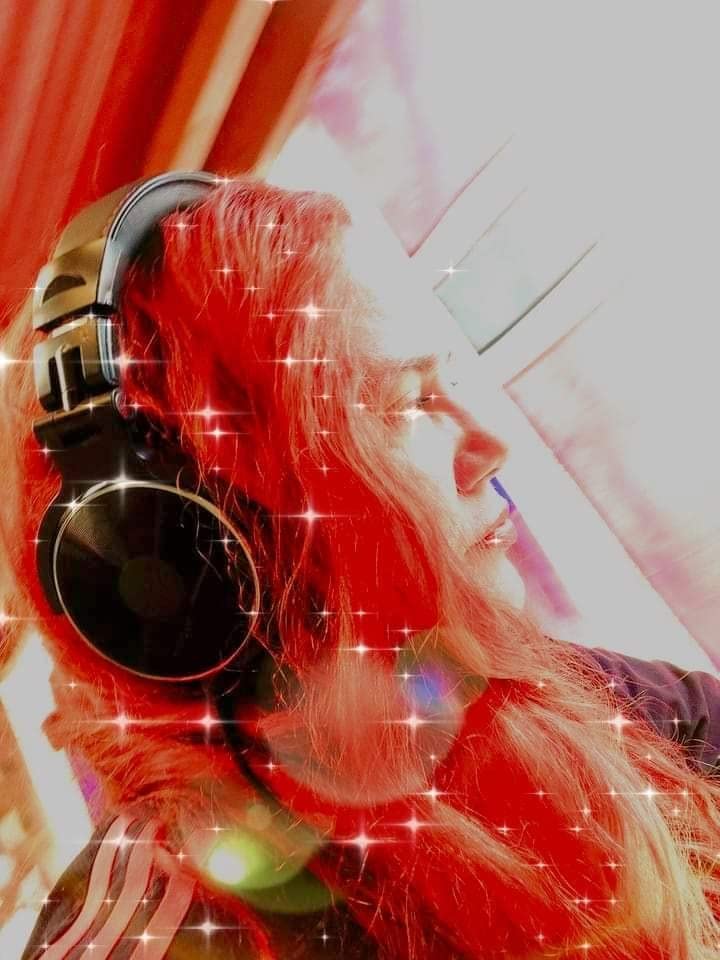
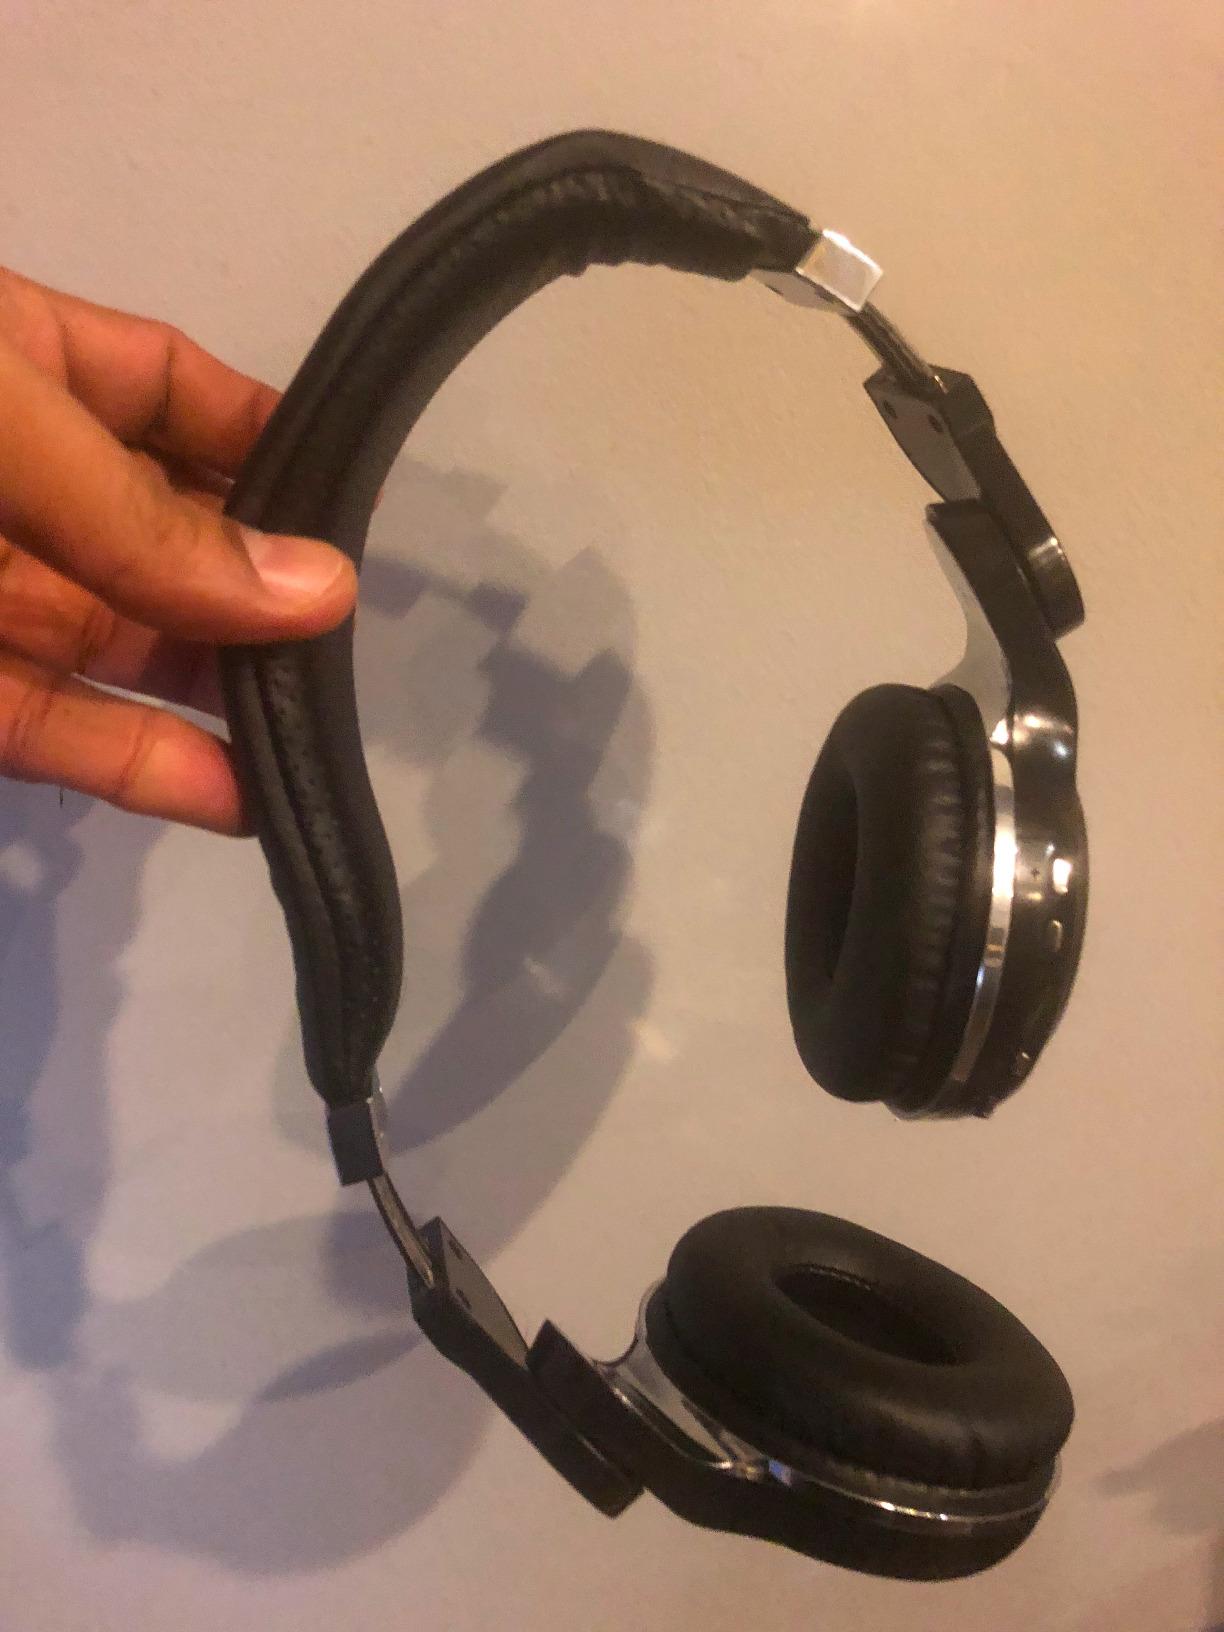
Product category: headphones
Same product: no